The Hidden (1987 film)

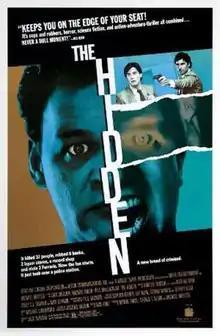
Theatrical release poster

The Hidden is a 1987 American science fiction action horror film directed by Jack Sholder, written by Jim Kouf (under the pseudonym Bob Hunt), and released by New Line Cinema. It stars Kyle MacLachlan and Michael Nouri, along with Clu Gulager, Chris Mulkey, Ed O'Ross, Clarence Felder, Claudia Christian and Larry Cedar, and received mostly positive reviews. A sequel, "The Hidden II", was directed by Seth Pinsker and released in 1993.